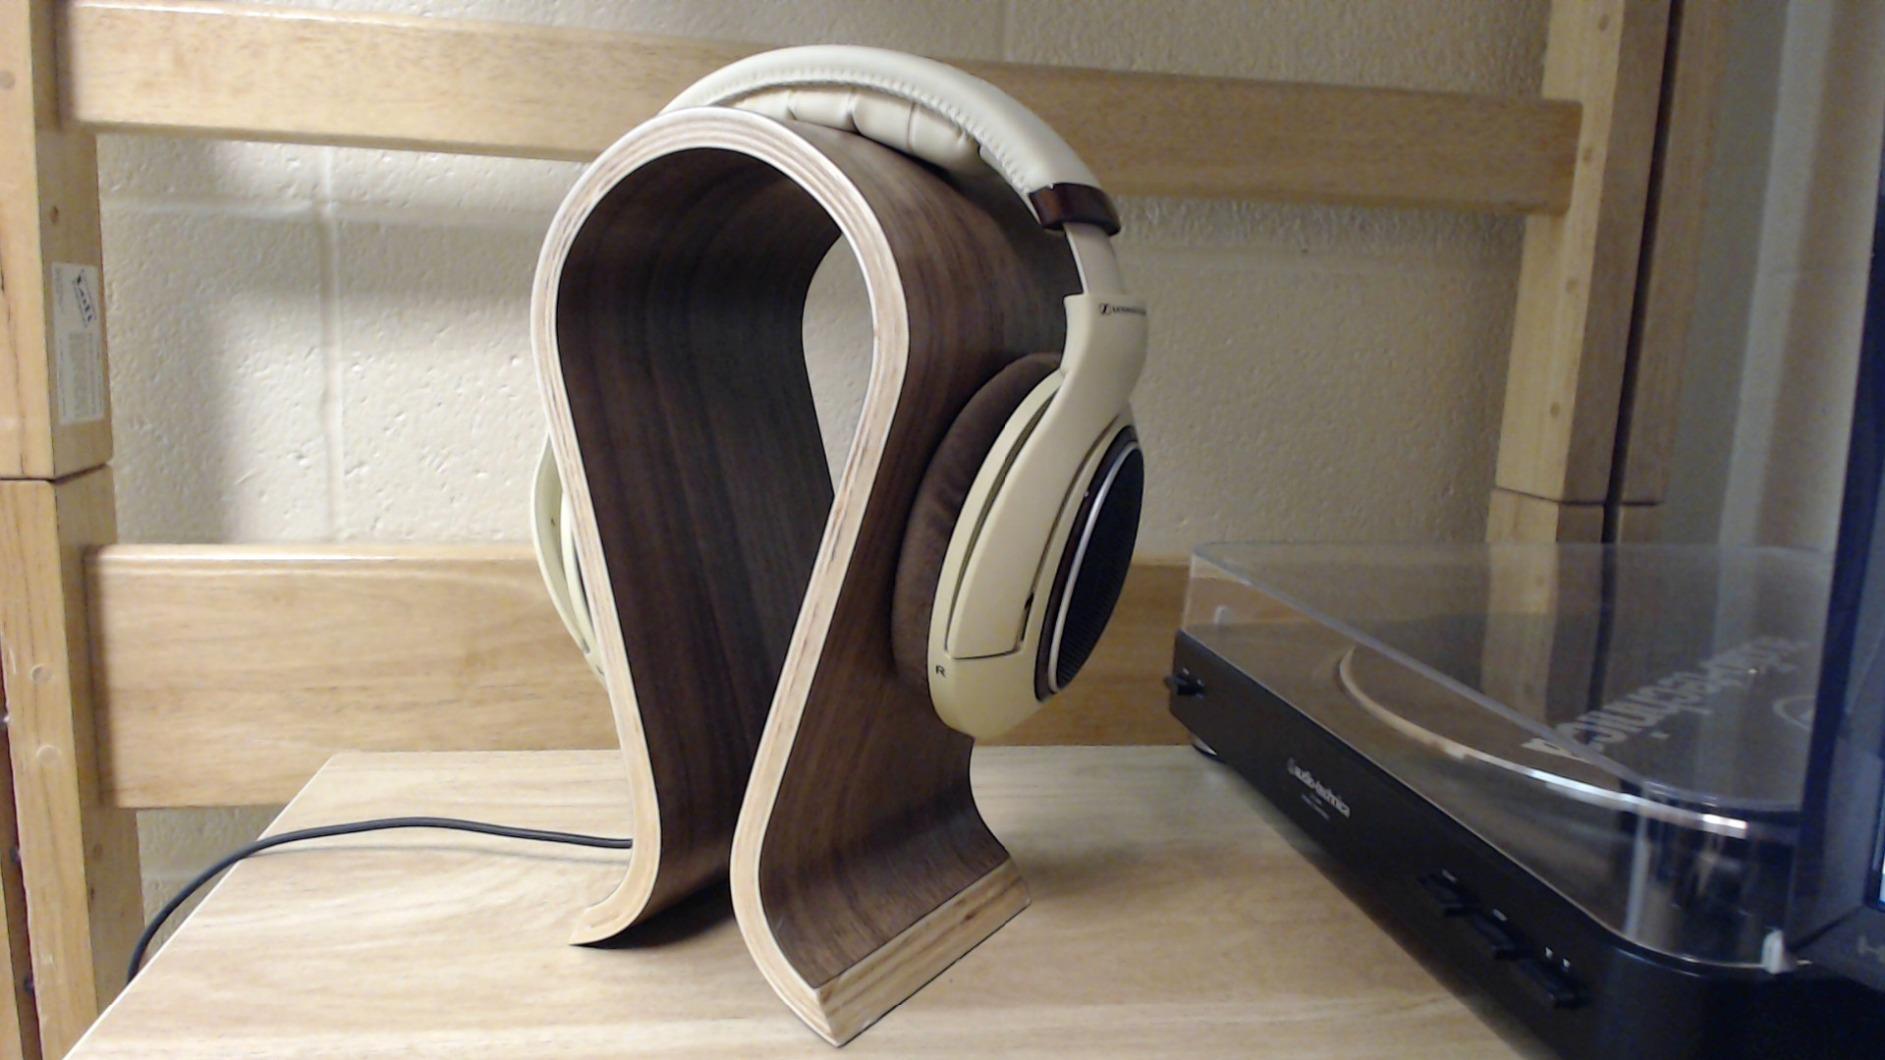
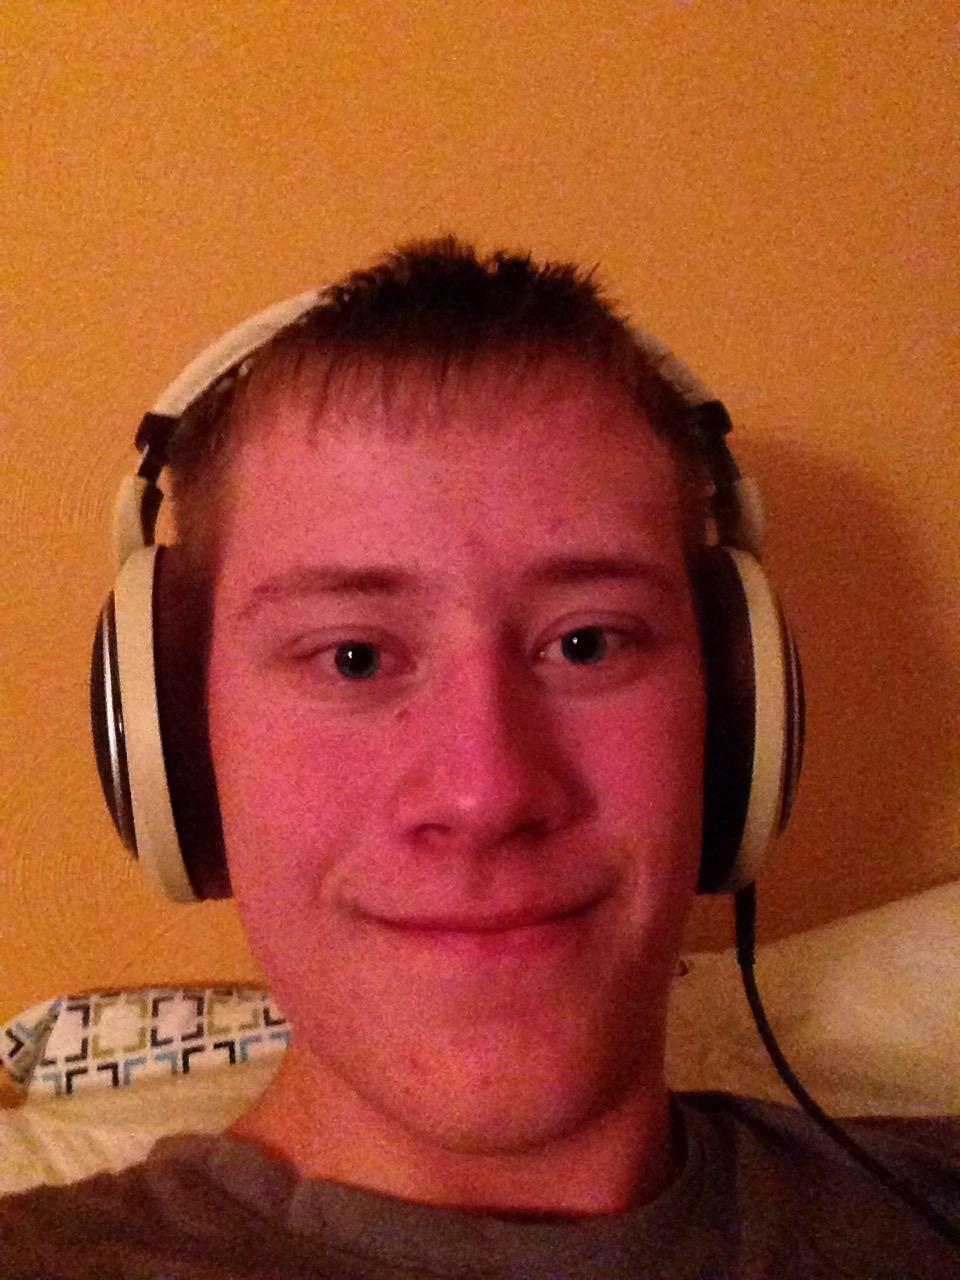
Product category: headphones
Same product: yes